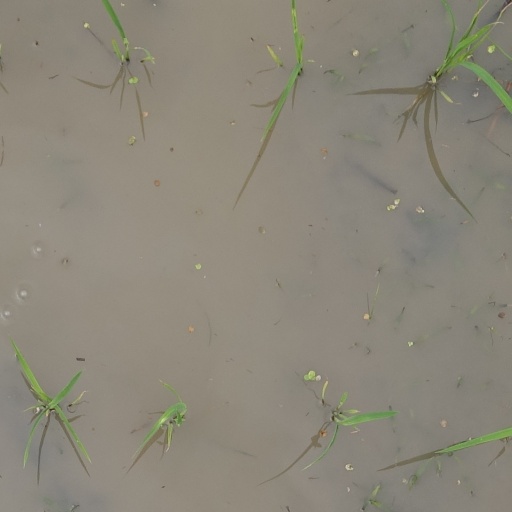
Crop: rice